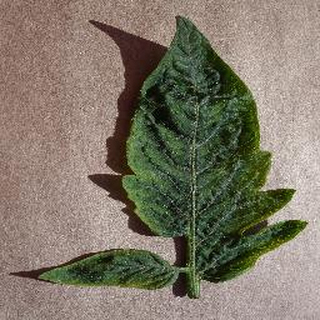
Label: tomato_yellow_leaf_curl_virus